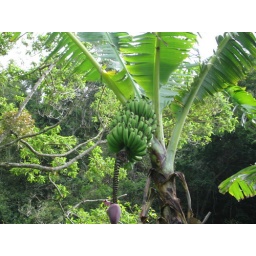
Hiking the mountains above our home in Tizingal. These bananas were alongside the road, free for the taking.